Robert D'Silva

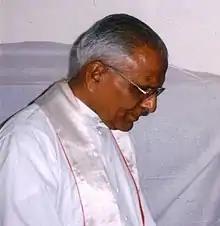
Fr. Robert D'Silva

Robert D'Silva (7 June 1925 – 15 October 2015) was a Pakistani Roman Catholic priest.